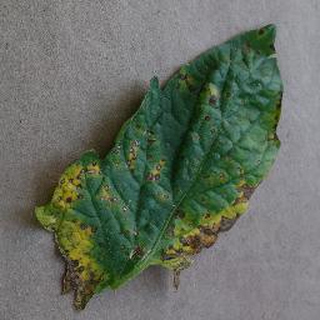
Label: tomato_early_blight